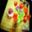
Label: table